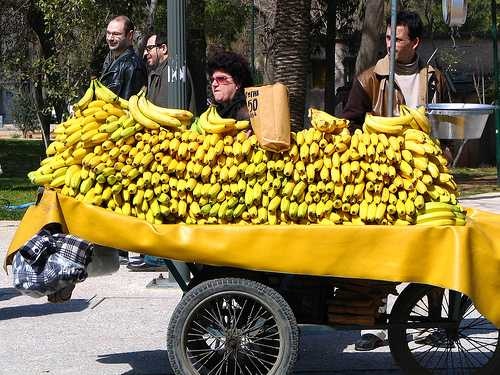
Label: Banana